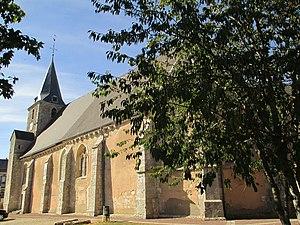
Église Saint-Denis de Prunay-le-Gillon (Eure-et-Loir) This building is indexed in the Base Mérimée, a database of architectural heritage maintained by the French Ministry of Culture,
L'église Saint-Denis de Prunay-le-Gillon est une église du XIIIᵉ siècle, classée et inscrite au titre des monuments historiques. Elle est située sur la commune de Prunay-le-Gillon dans le département français d'Eure-et-Loir.